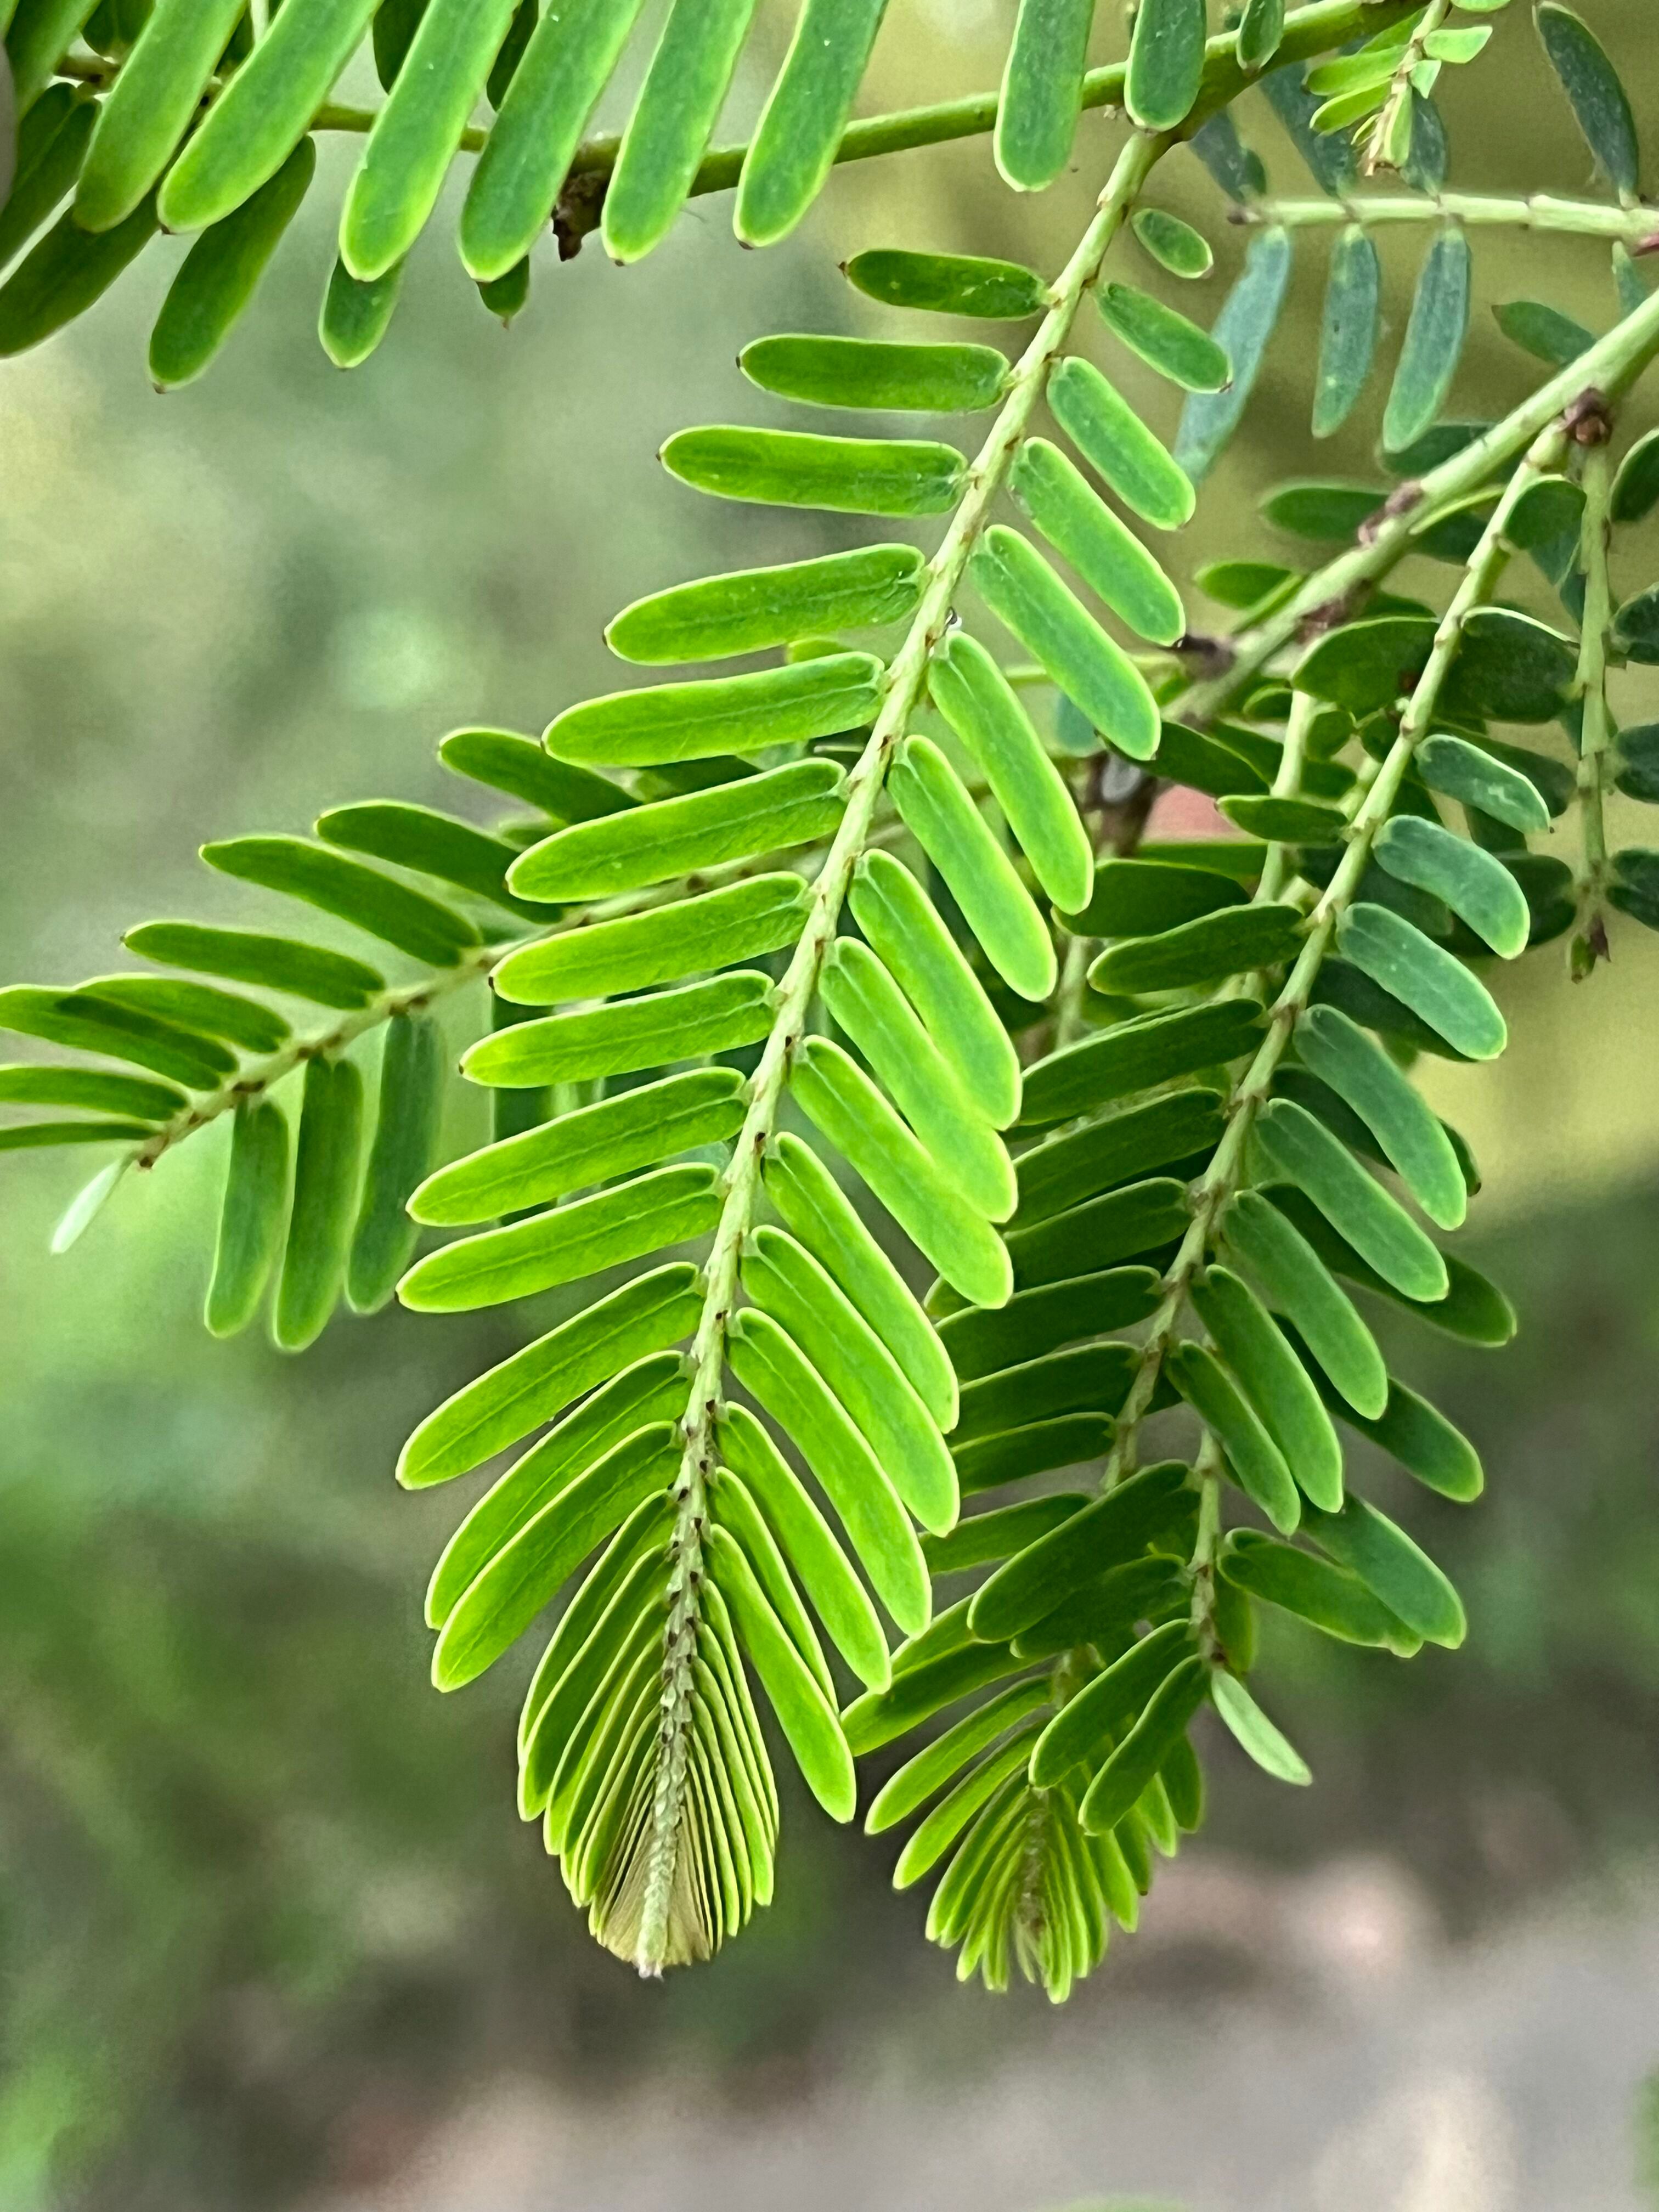
Plant species: phyllanthus-emblica